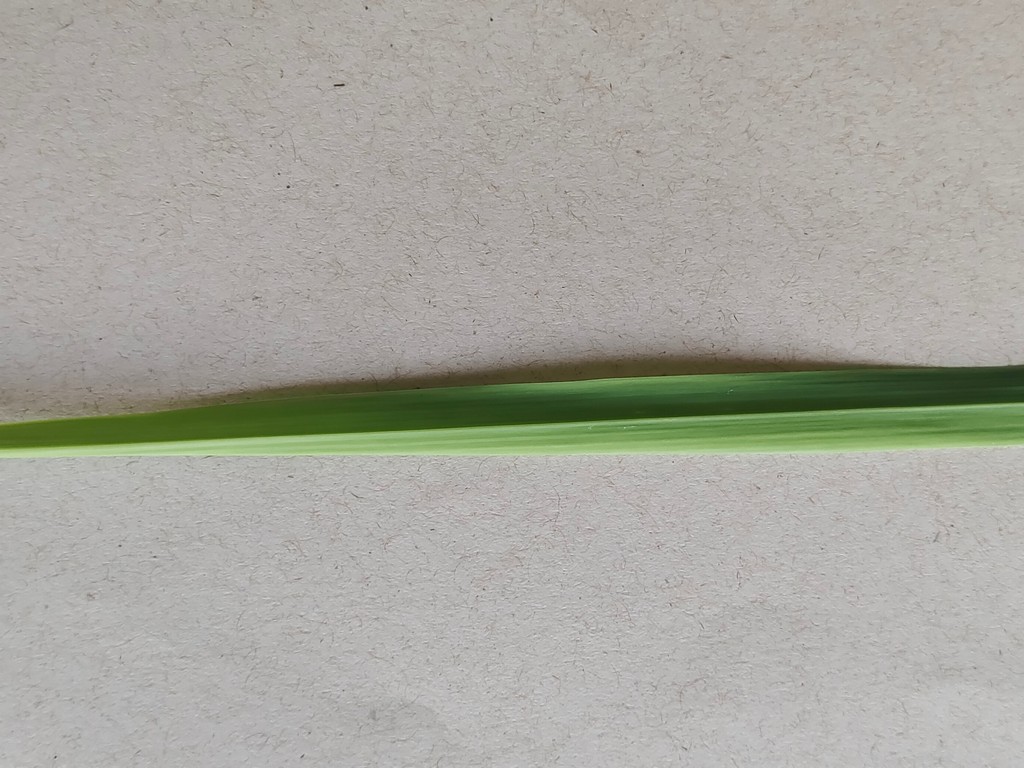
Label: Healthy